First Minister and Deputy First Minister of Northern Ireland

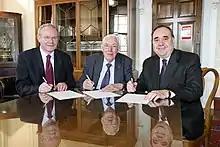
Alex Salmond (right) meets Ian Paisley (centre) and Martin McGuinness in 2008.

Following a referendum on the Belfast Agreement on 23 May 1998 and subsequent the Northern Ireland Act 1998, the Northern Ireland Assembly was established in 1998 with a view to assuming devolved powers from the Westminster Parliament. On 1 July 1998, David Trimble (UUP) and Seamus Mallon (SDLP) were nominated and elected First Minister and deputy First Minister designates respectively. Eventually, on 2 December 1999, power was devolved and Trimble and Mallon formally took office as joint heads of the Northern Ireland Executive.